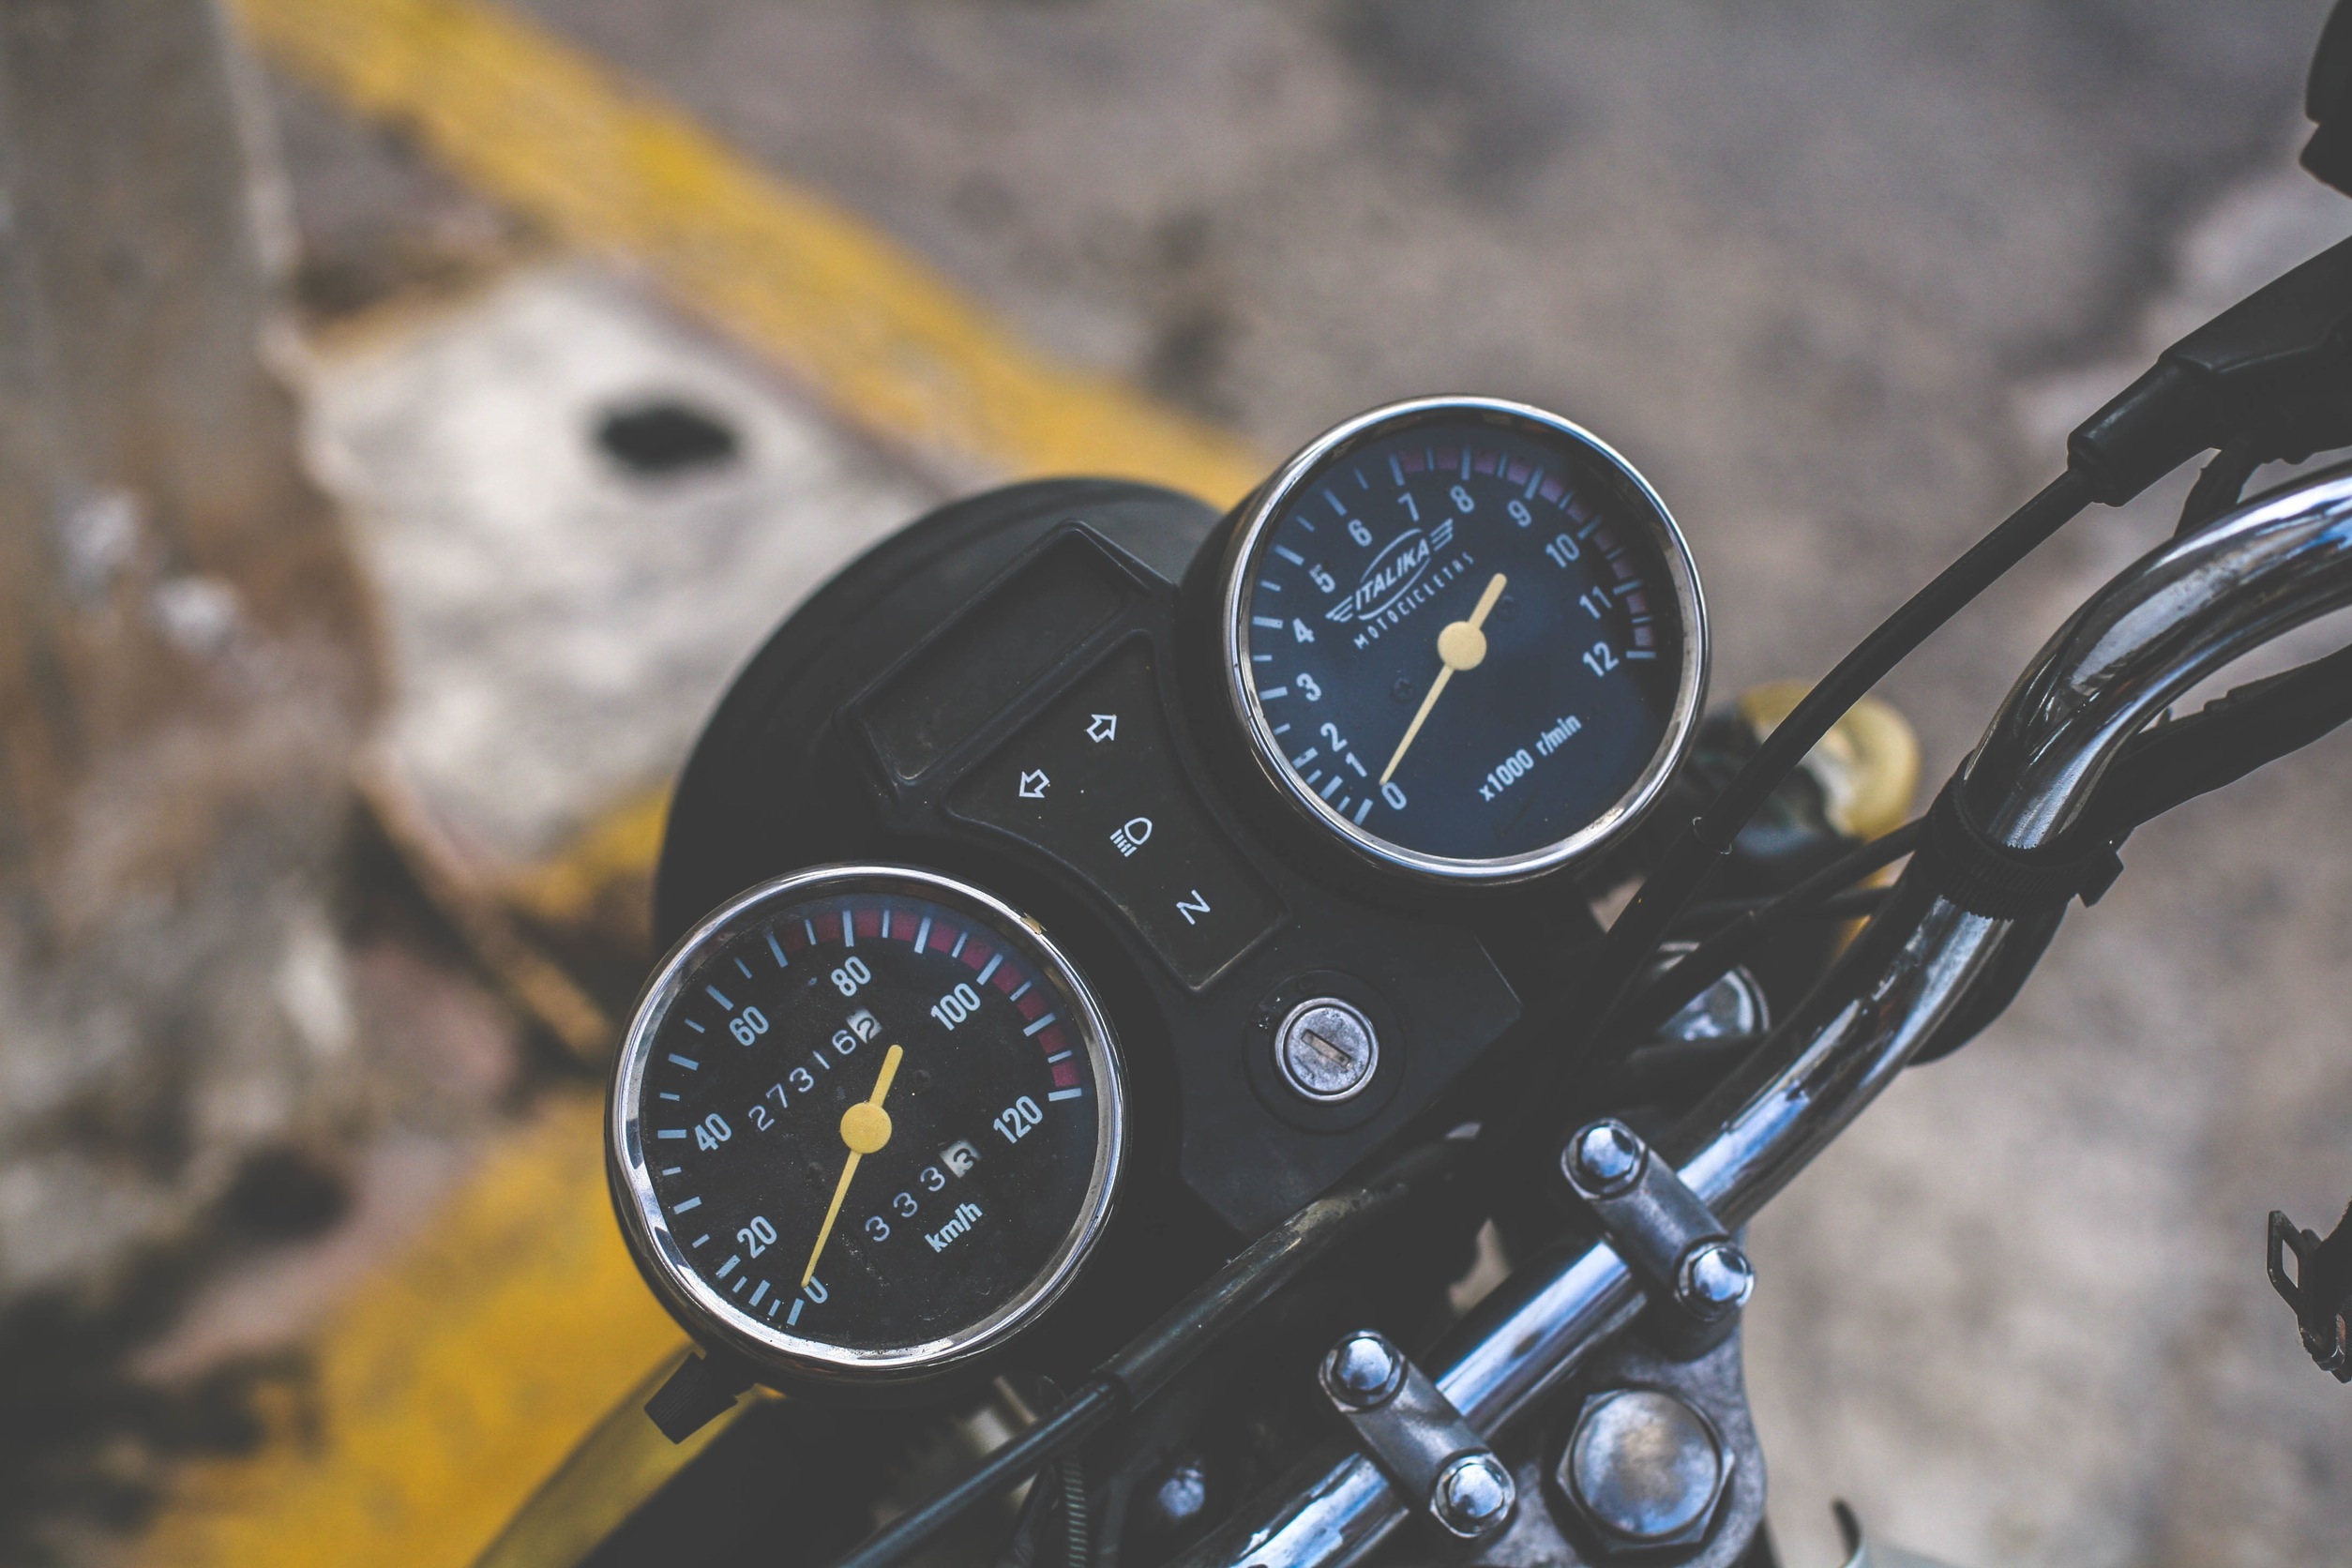
vintage, wheel, retro, bicycle, bike, transportation, vehicle, motorcycle, speed, speedometer, moped, indicator, chrome, chopper, cruiser